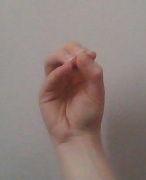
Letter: ha